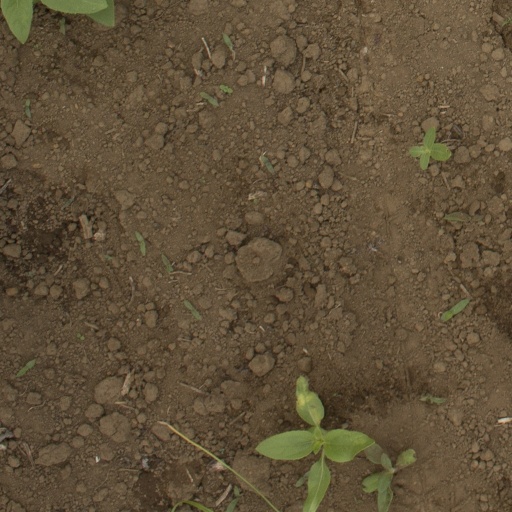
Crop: Jerusalem artichoke